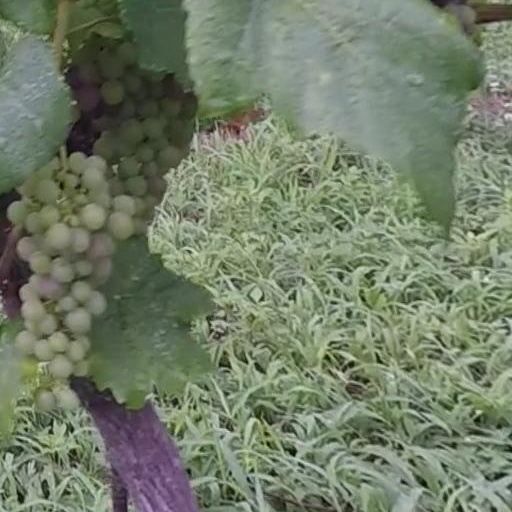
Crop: grape